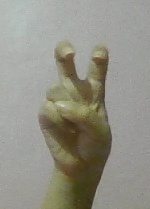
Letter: toot